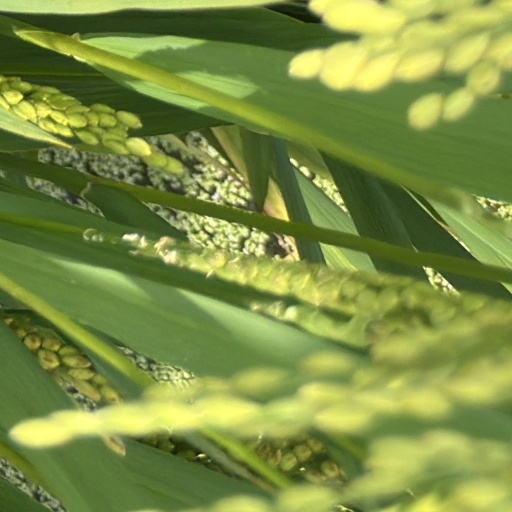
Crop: rice